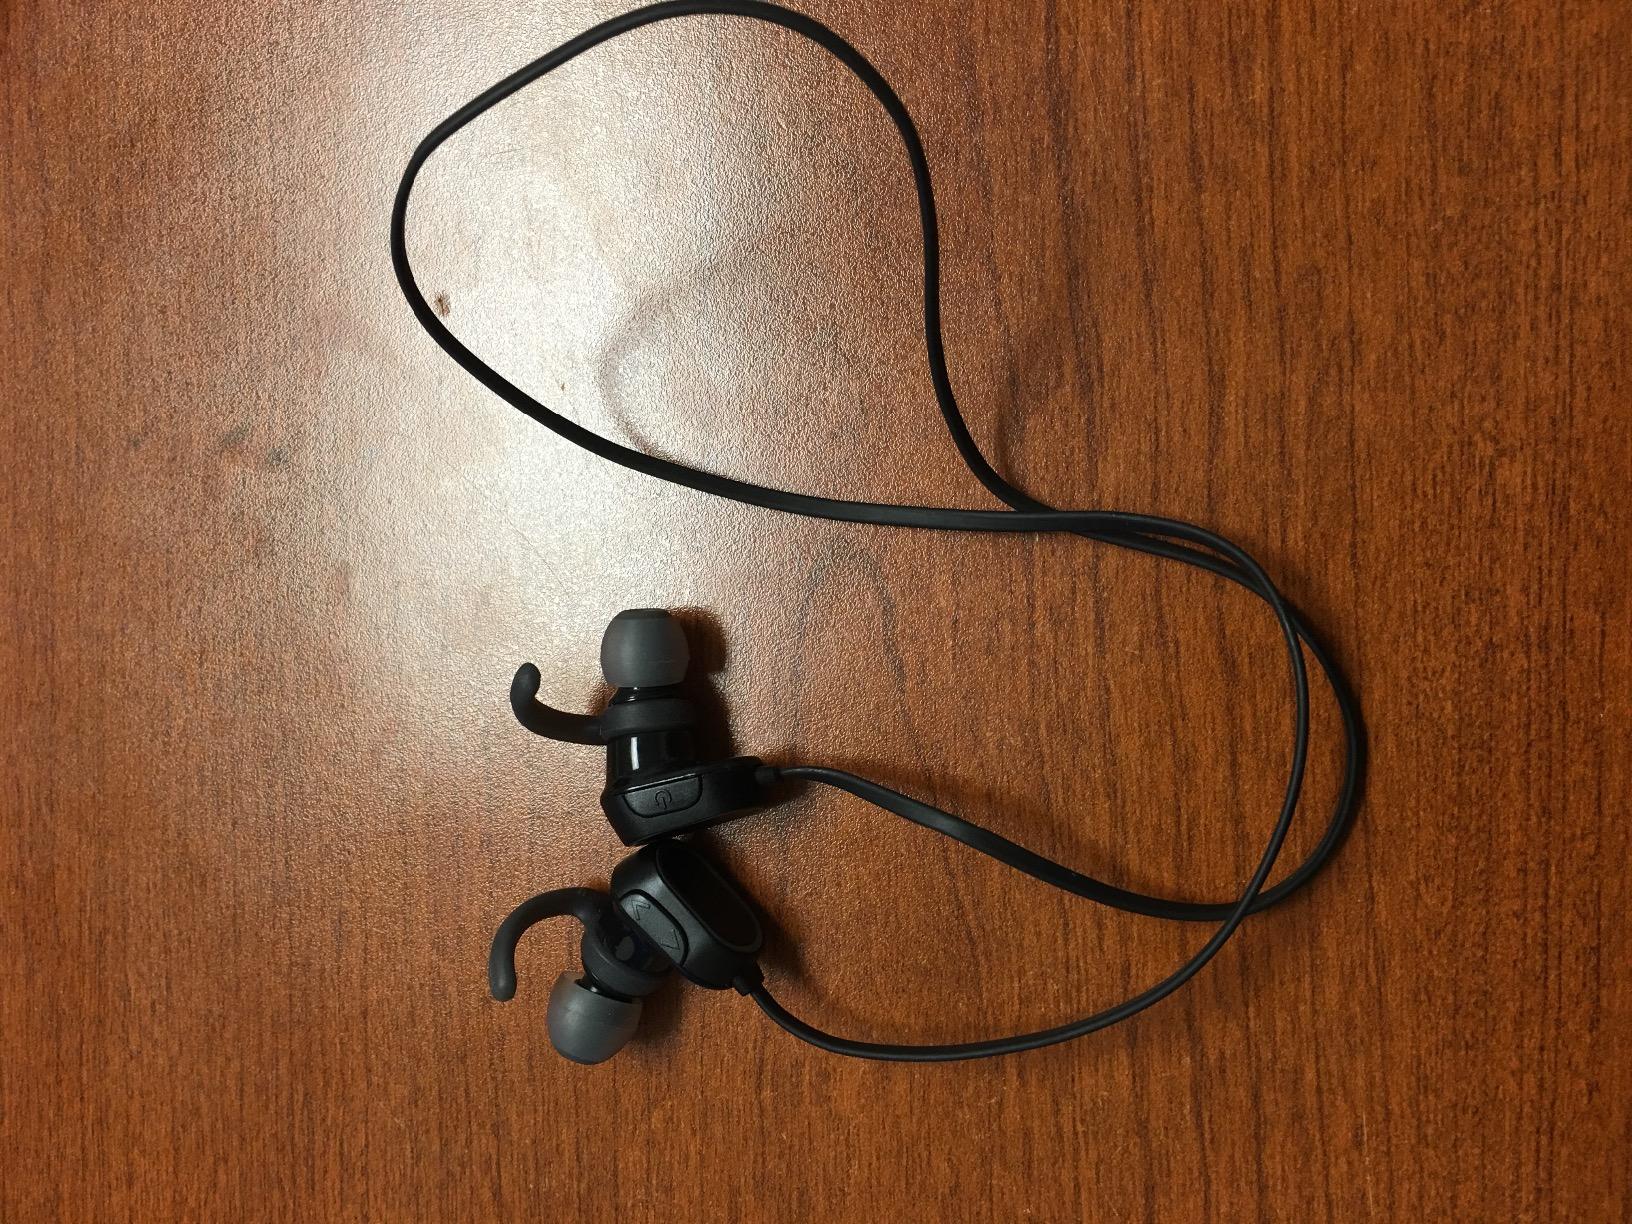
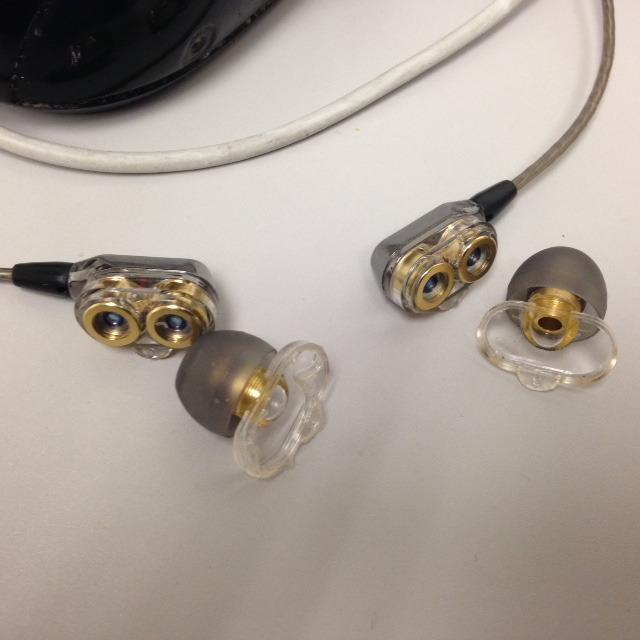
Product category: headphones
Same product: no